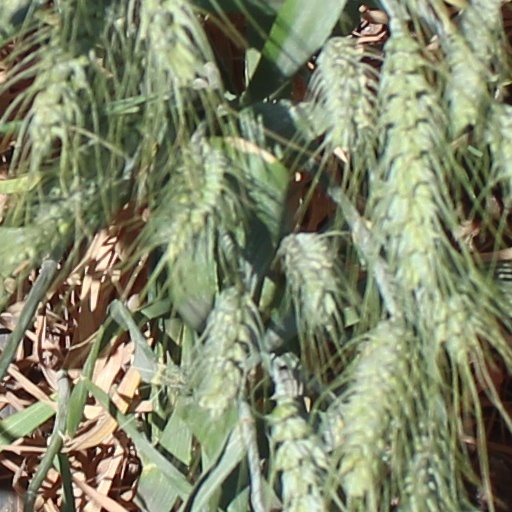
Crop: wheat